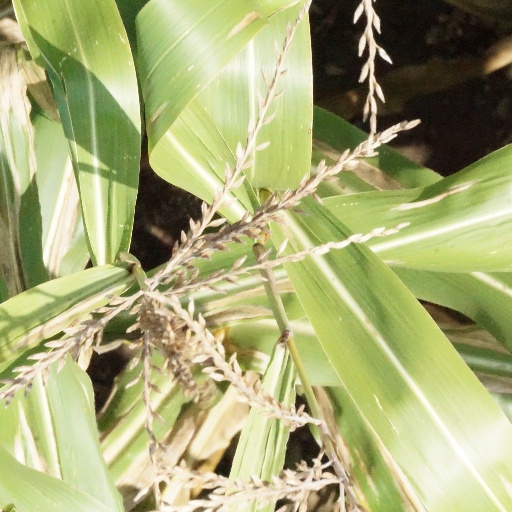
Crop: maize; corn